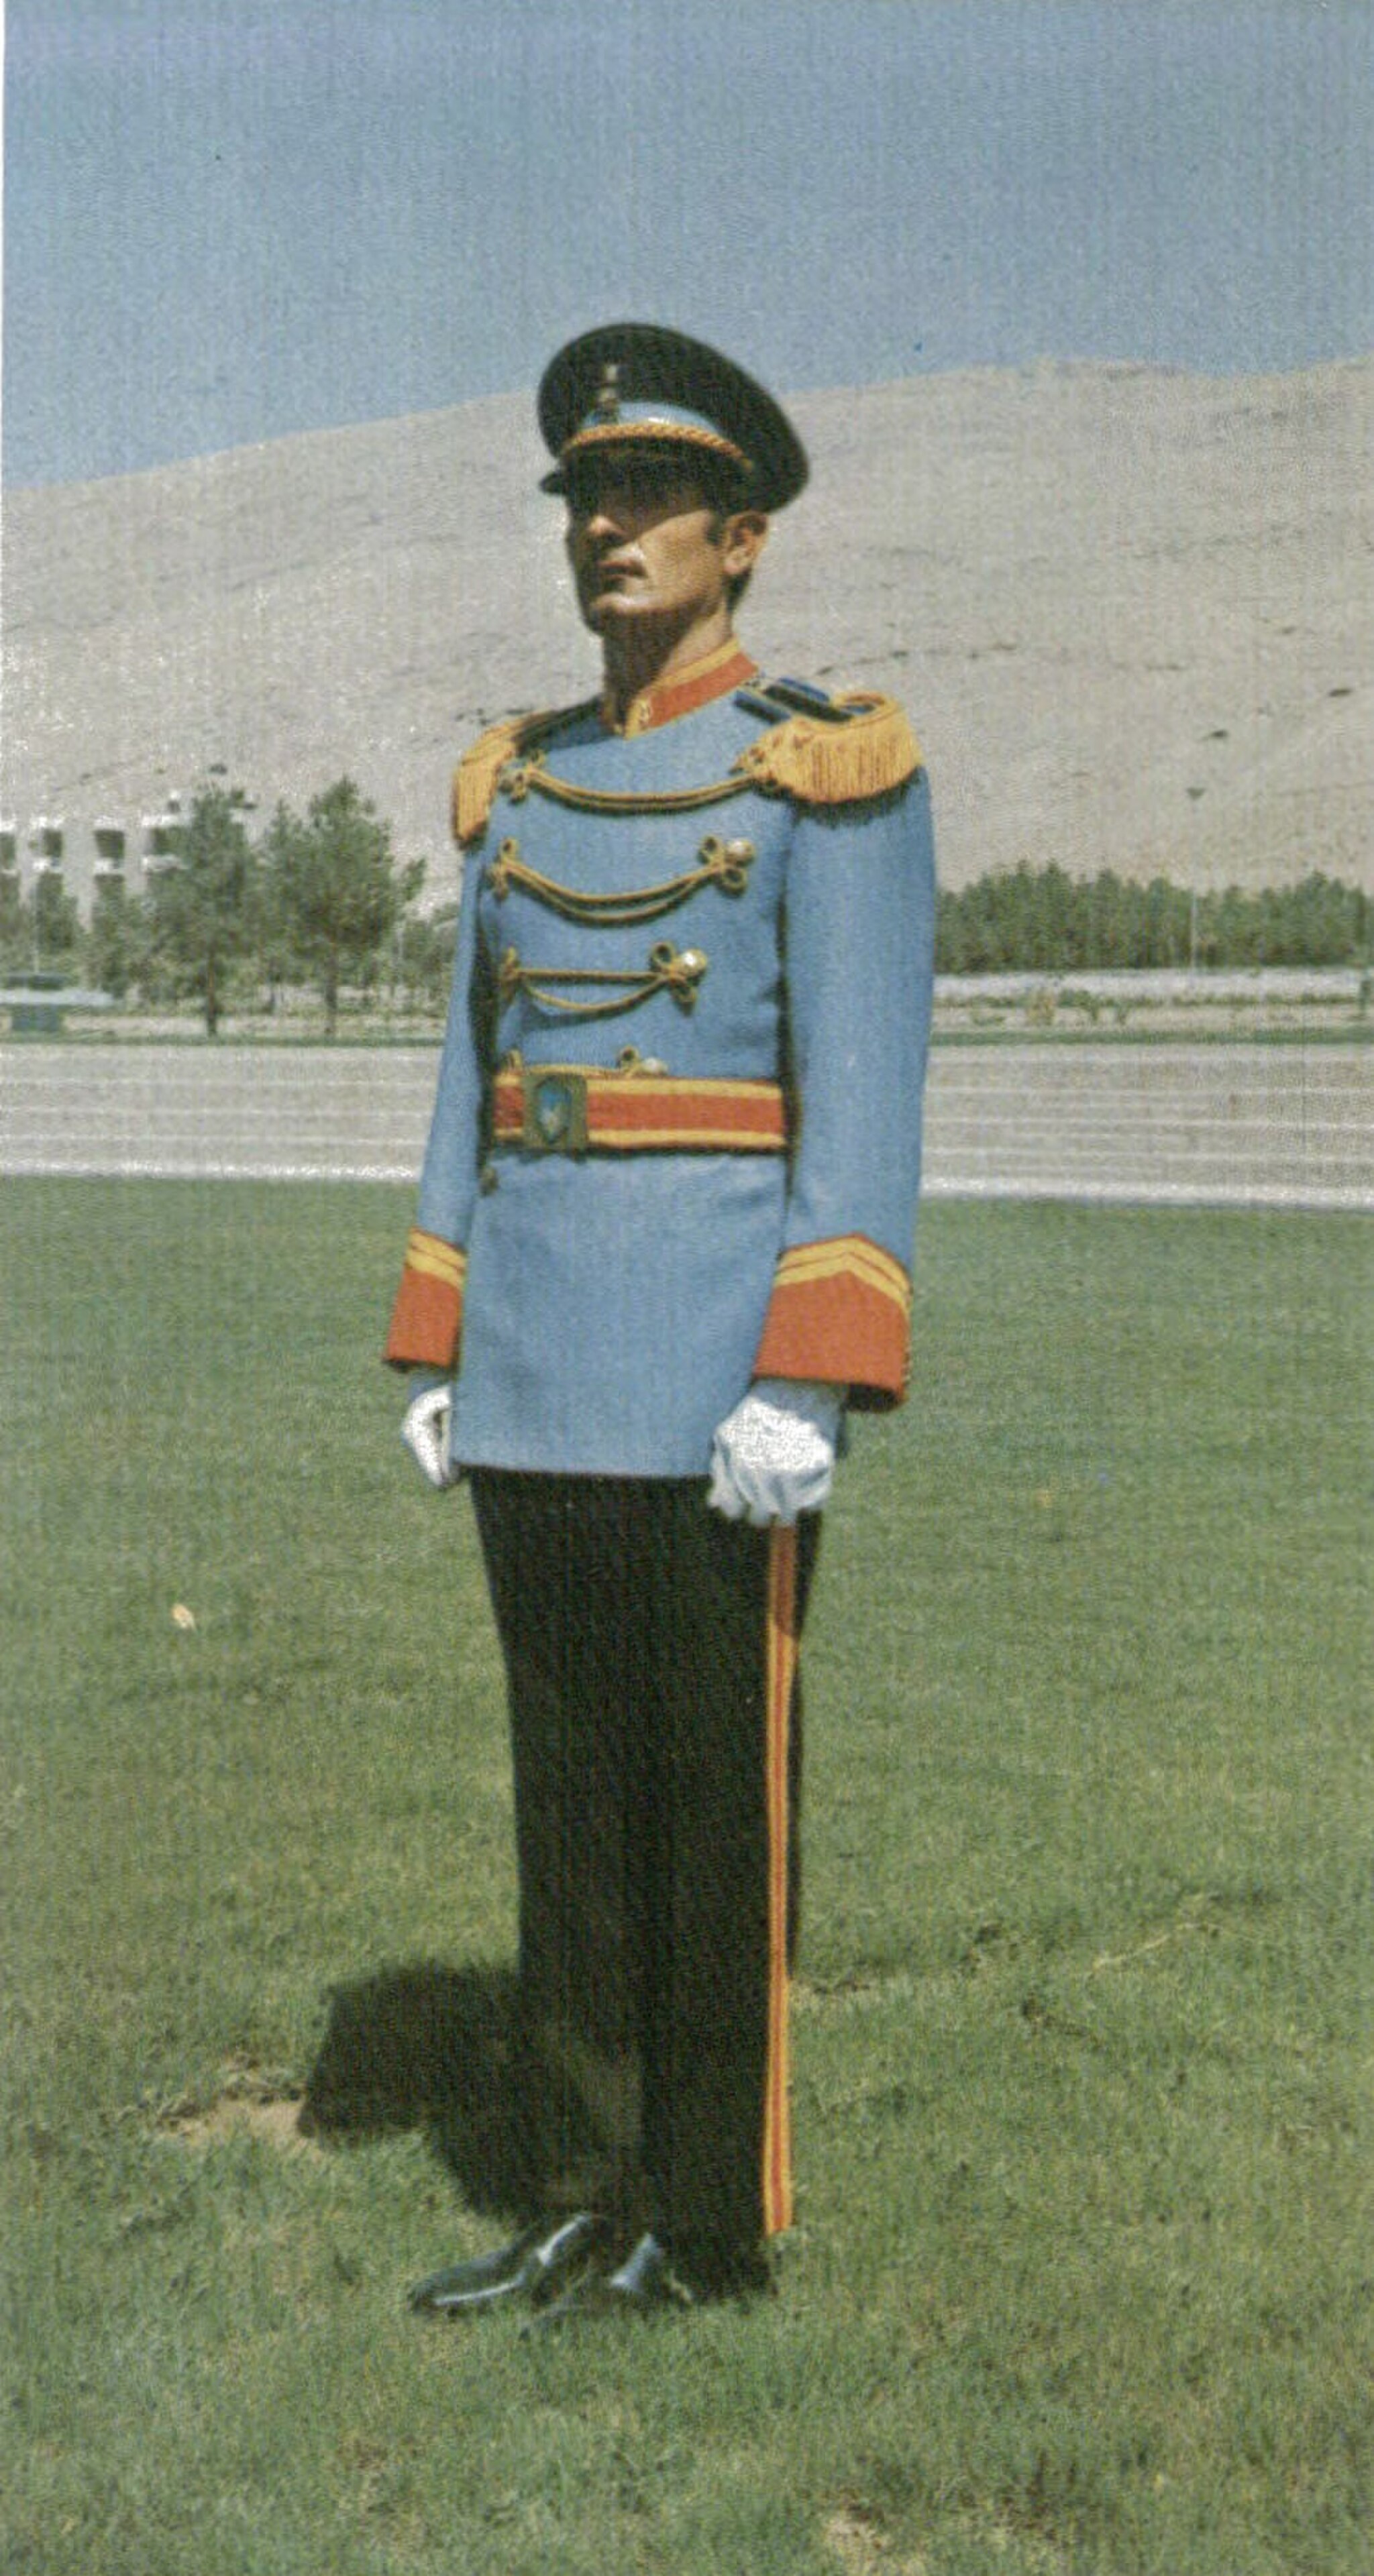
Title: تصویر منتشرشده در کتاب راهنمای رژه (10)
Description: تصویر منتشرشده در کتاب راهنمای رژه نفر موزیک ژاندارمری کل کشور Un musicien de la Gendarmerie. Gendarmerie Bandsman
Date: 1350
Categories: PD Iran, Gendarmerie of Iran, PD-scan (PD-Iran), Extracted images, Template Unknown (author), Files from the Central Library and Documentation Center of the University of Tehran, Publications of the 2500 year celebration of the Persian Empire